Gorlice–Tarnów offensive

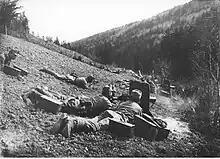
Predominantly Polish troops of the Austro-Hungarian Army fire on Imperial Russian forces entrenched on the Pustki hill in the Carpathian Mountains.

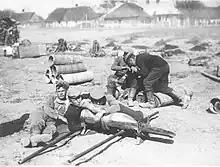
210 mm artillery shells used by Austro-Hungarian forces

Falkenhayn moved German Supreme Headquarters, OHL (Oberste Heeresleitung), to Pless in Silesia, an hour's drive from Austrian headquarters. To prevent spying, the local inhabitants were moved out of the buildup area. In the north the German Ninth and Tenth armies made diversionary attacks that threatened Riga. On 22 April, the Germans launched the first poison gas attack near Ypres, divulging what might have been a decisive weapon merely to distract the Allies in the west. Mackensen had ten infantry and one cavalry divisions (126,000 men, 457 light guns, 159 heavy pieces, and 96 mortars) along the length of the breakthrough sector. Facing him were five Russian divisions consisting of 60,000 men but desperately short on artillery. For fire support, the Russians could only count on 141 light artillery pieces and four heavy guns. One of the four burst as soon as the battle began.